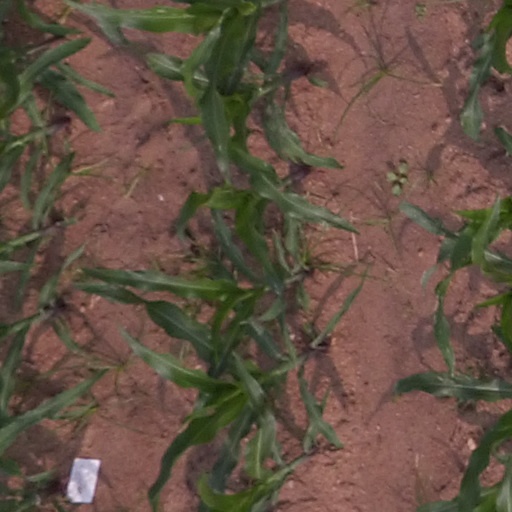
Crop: maize; corn